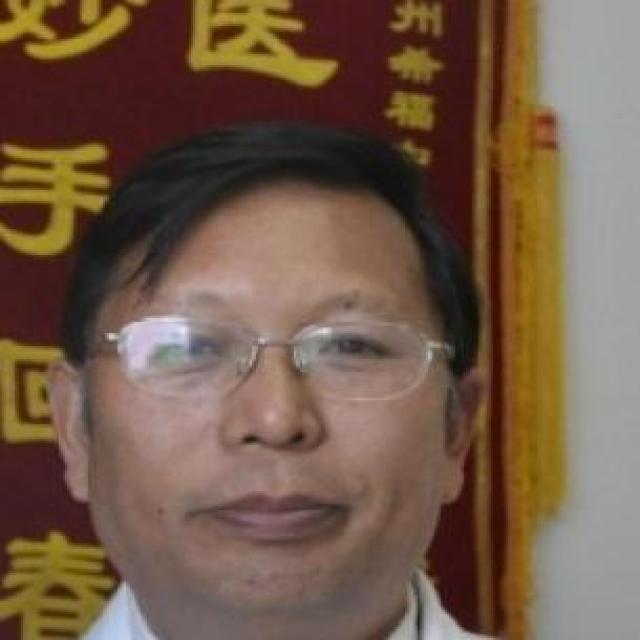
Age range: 45-64